Geography of Póvoa de Varzim

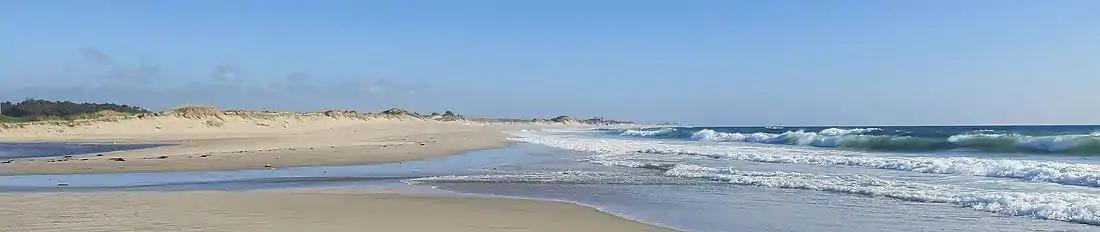
The Primary Dune System of Póvoa de Varzim as seen from Rio Alto estuary. This area extends from Rio Alto rivulet to Cape Santo André in the Northwestern coast of Póvoa de Varzim for an extension of over . Beachfront construction, erosion and, historically, agriculture are its major threats.

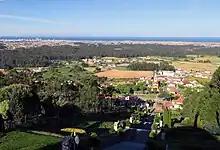
The coastal plain. The city and its suburbs are surrounded by bouça forests.

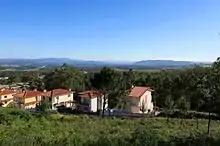
The green inland hills has higher pluviosity and lower maritime influence.

The rocky cliffs, common features down from the estuary of Minho River, disappear in Póvoa de Varzim giving way to a coastal plain.